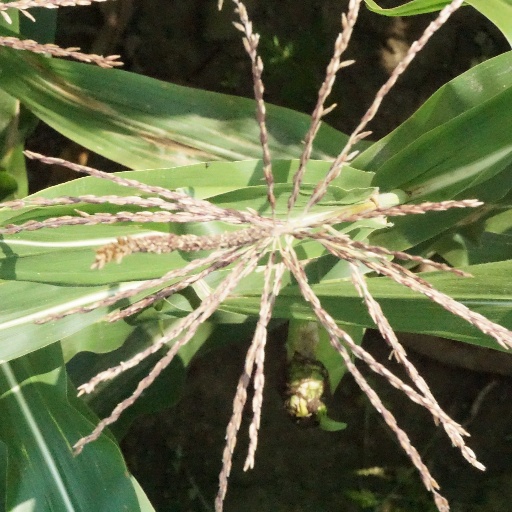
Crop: maize; corn